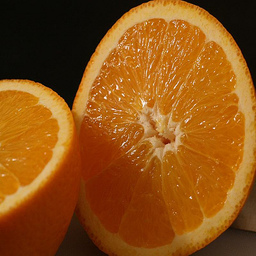
Label: peels